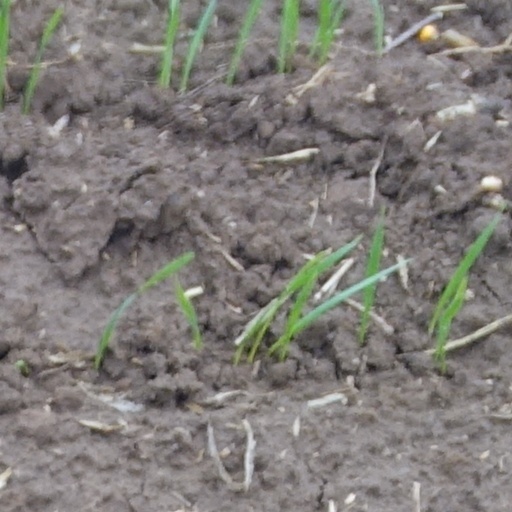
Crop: wheat